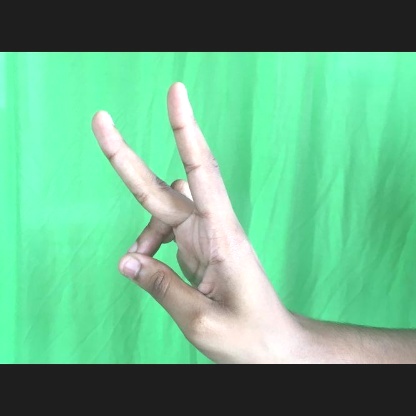
Mudra: Katrimukha